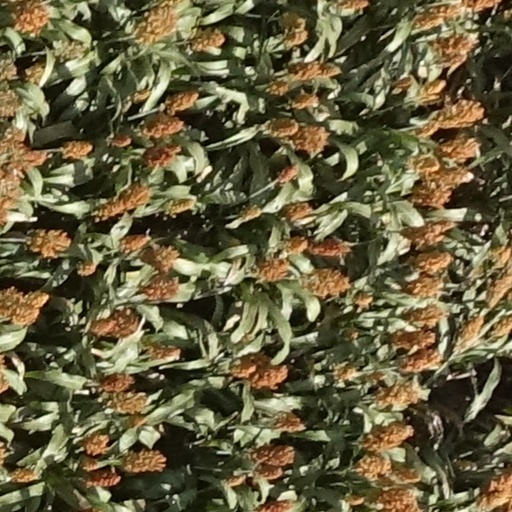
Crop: sorghum